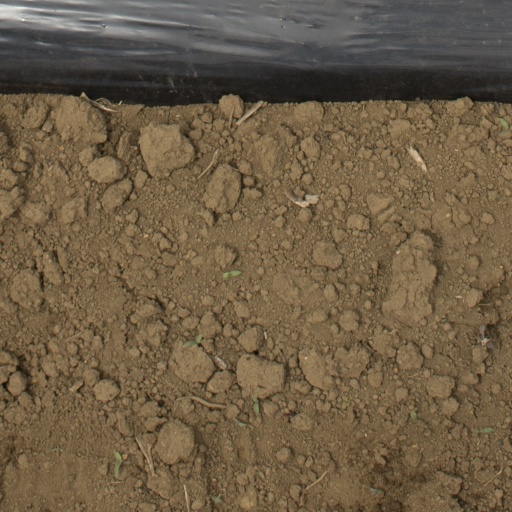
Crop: Jerusalem artichoke